Jean-Pierre Gattuso

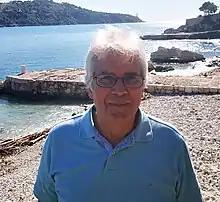

Jean-Pierre Gattuso (born 14 December 1958 in Antibes) is a French ocean scientist conducting research globally, from the pole to the tropics and from nearshore to the open ocean. His research addresses the biology of reef-building corals, the biogeochemistry of coastal ecosystems, and the response of marine plants, animals and ecosystems to global environmental change. He is also interested in transdisciplinary research, collaborating with social scientists to address ocean-based solutions to minimize climate change and its impacts. He is currently a CNRS Research Professor at Sorbonne University.